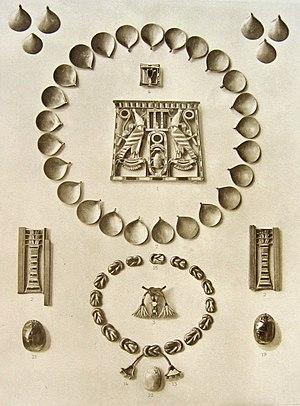
La pyramide de Sésostris III, de type à faces lisses fut érigée au Moyen Empire durant la XIIᵉ dynastie. Elle se situe au nord-est de la pyramide rouge à Dahchour. Découverte par John Shae Perring, elle est fouillée successivement par Karl Richard Lepsius, Gaston Maspero, Jacques de Morgan et plus récemment Dieter Arnold. Les découvertes de Jacques de Morgan sont restées célèbres sous le nom de trésor de Dahchour et représentent entre autres de magnifiques bijoux découverts dans les galeries des reines. La pyramide présente désormais l'aspect d'une colline avec un énorme cratère en son centre.